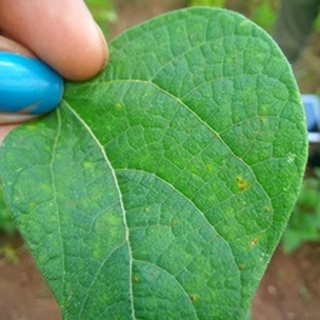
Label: bean_rust